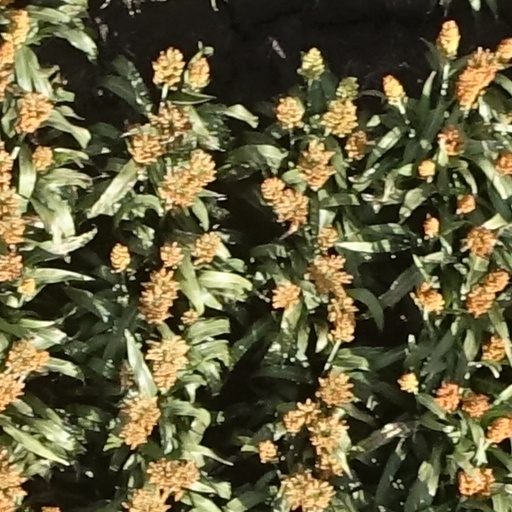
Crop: sorghum